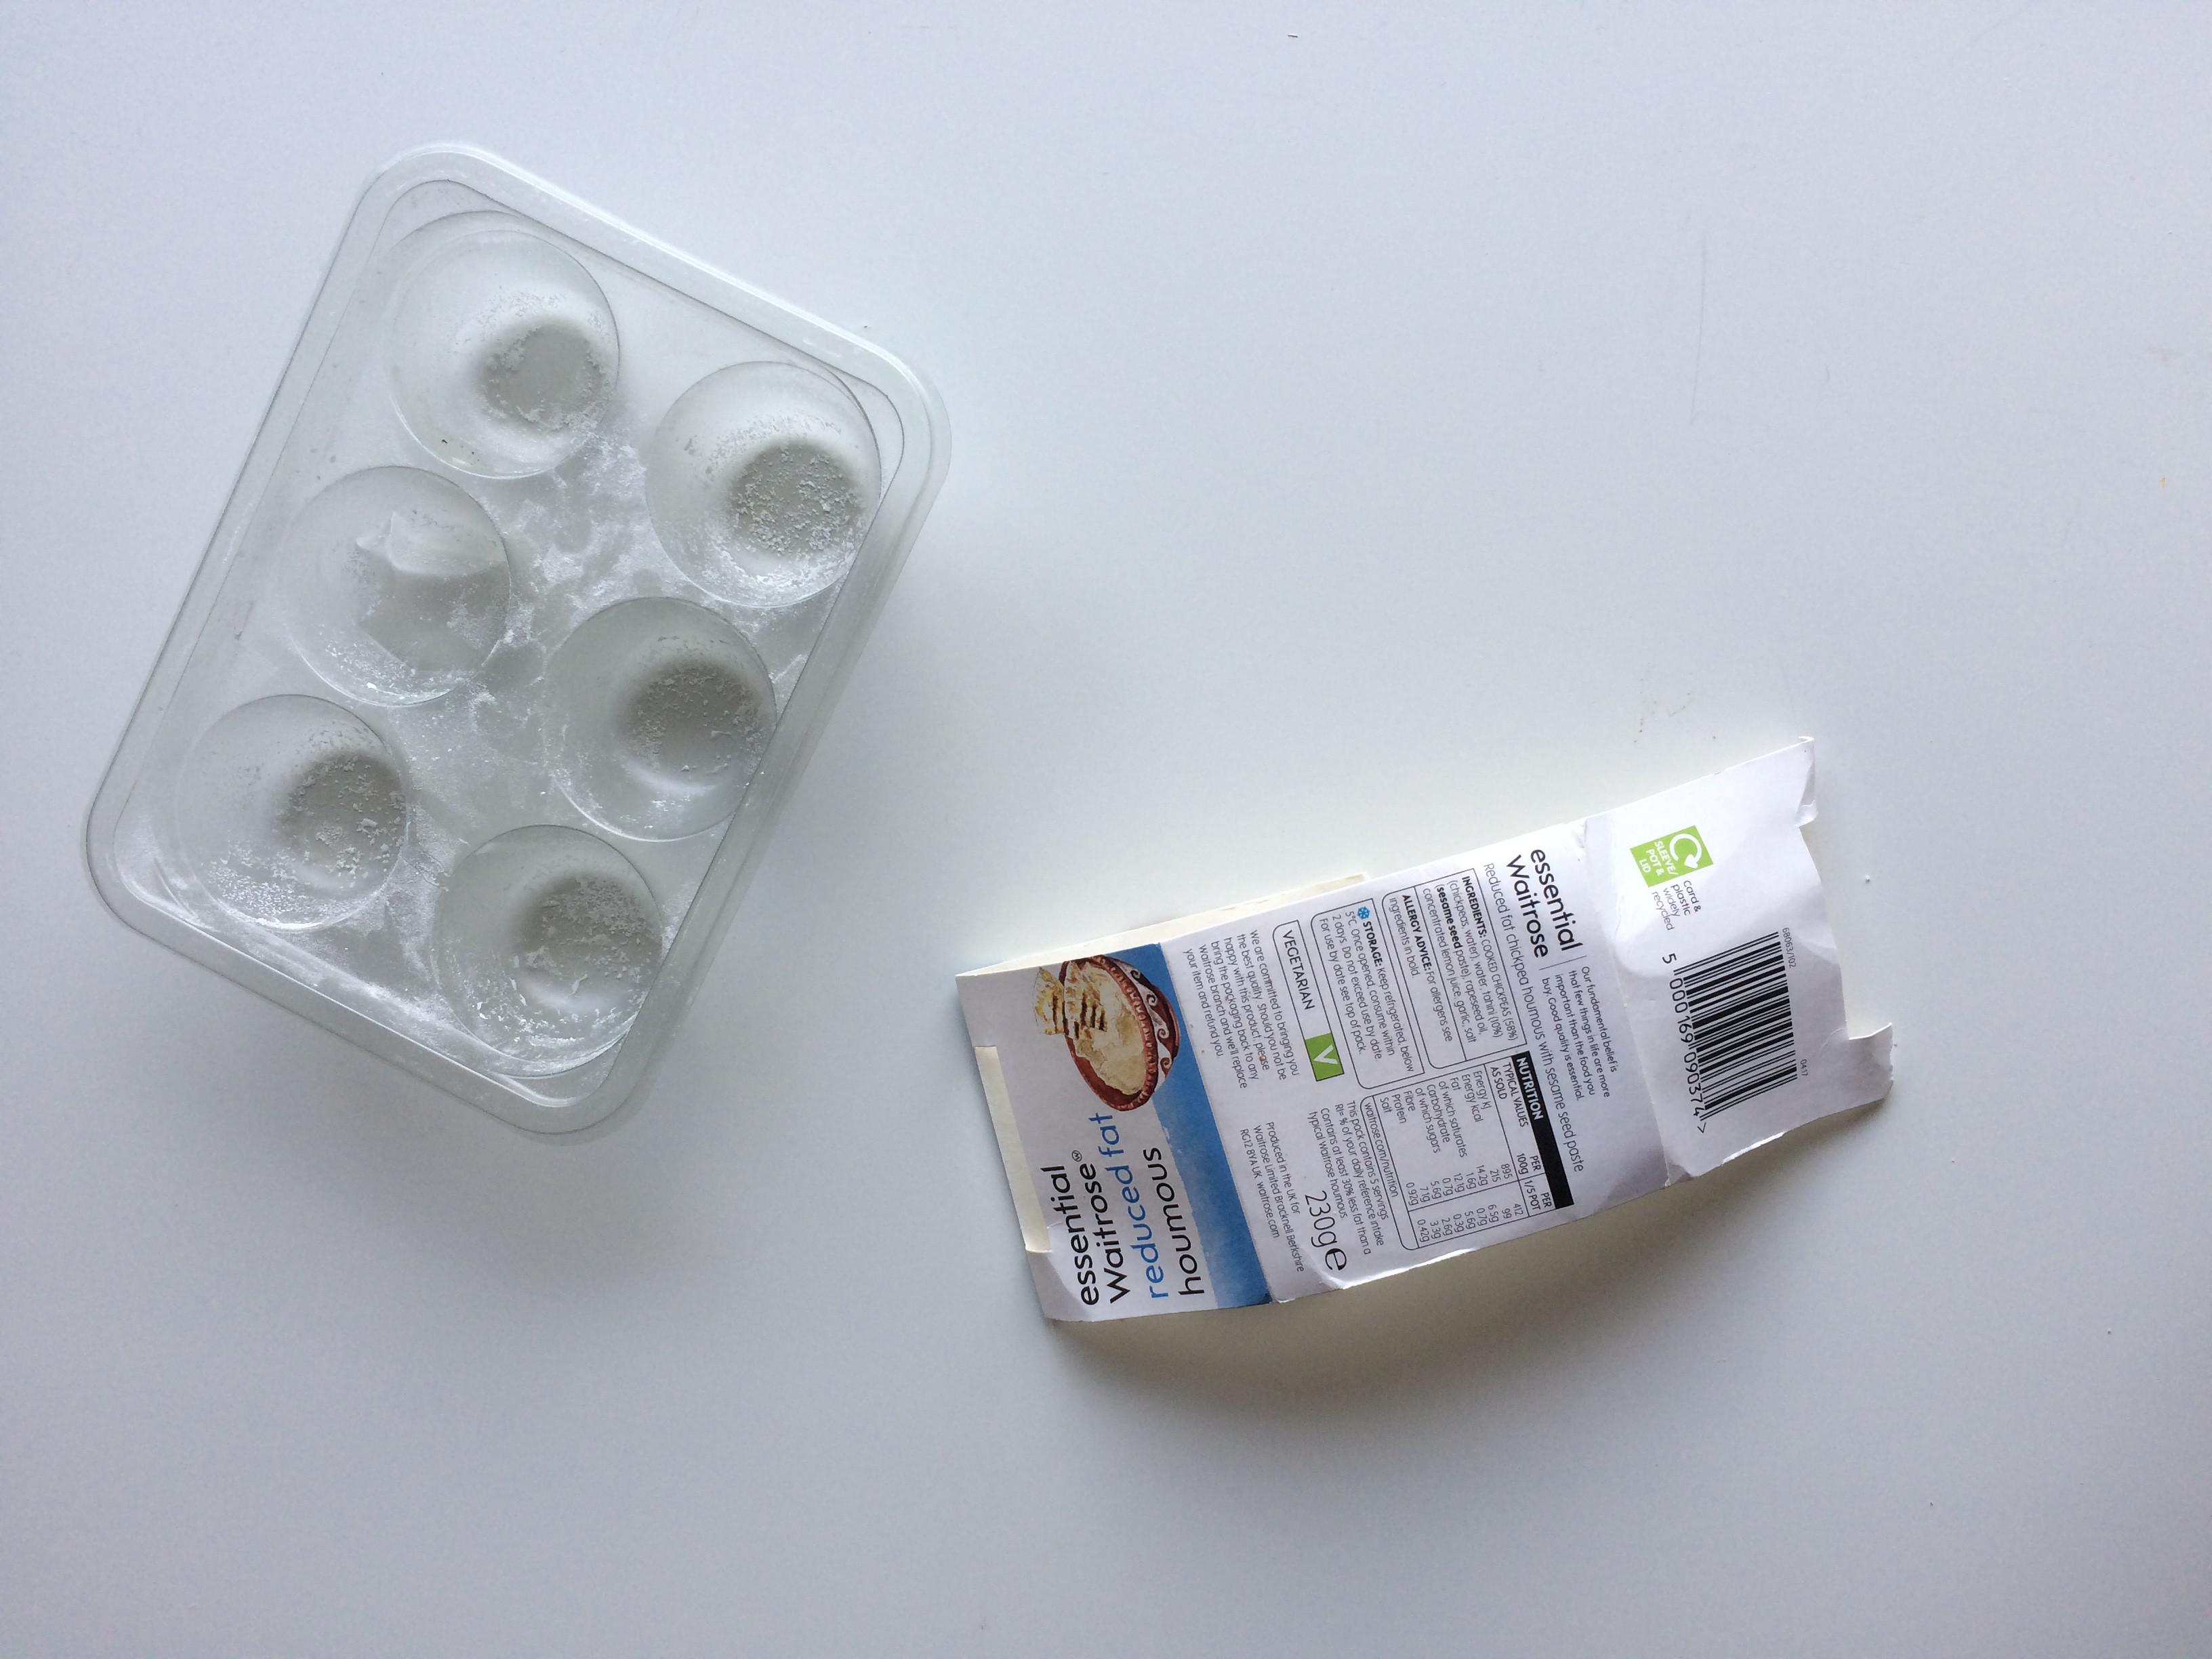
Object: Other carton (Carton)

Object: Disposable food container (Plastic container)